List of kigo

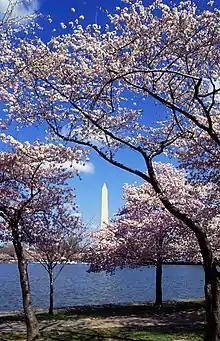
Cherry trees from Japan around the Tidal Basin in Washington, D.C.

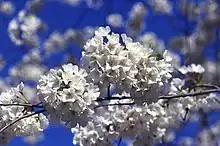
Cherry blossoms ("sakura"), often simply called blossoms ("hana") are a common spring kigo.

Until 1872, in the Japanese calendar, seasons traditionally followed the lunisolar calendar with the solstices and equinoxes at the middle of a season. The traditional and contemporary months are approximately one month apart from each other, with the traditional New Year falling between late January and early February. The traditional Japanese seasons are: